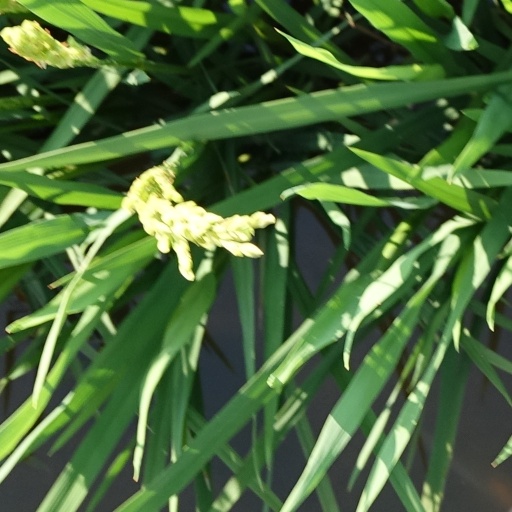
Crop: rice